António Cabreira

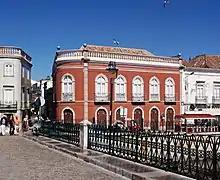
Birthplace of António Cabreira, in Tavira (currently the Municipal Archive)

António Cabreira was born at 4:30 p.m. on 30 October 1868, in the family home in Tavira, on the corner of Rua Borda de Água de Aguiar and Rua da Alegria (renamed in 1917, Rua Jacques Pessoa and Rua Dr. António Cabreira, respectively). He was the son of General Tomás António da Guarda Cabreira (1822–1886) and his wife D. Francisca Emília Pereira da Silva from Ponta Delgada; on his father's side, he was the grandson of (1792–1834), a field marshal in the Miguelist army during the Portuguese Civil War, who had been granted the titles of Count of Lagos and Viscount of Vale da Mata by the Miguelist faction. António Cabreira was the younger brother of Colonel (1865–1918), a Republican politician who taught Chemistry at the and who briefly occupied the office of Minister of Finance in 1914.